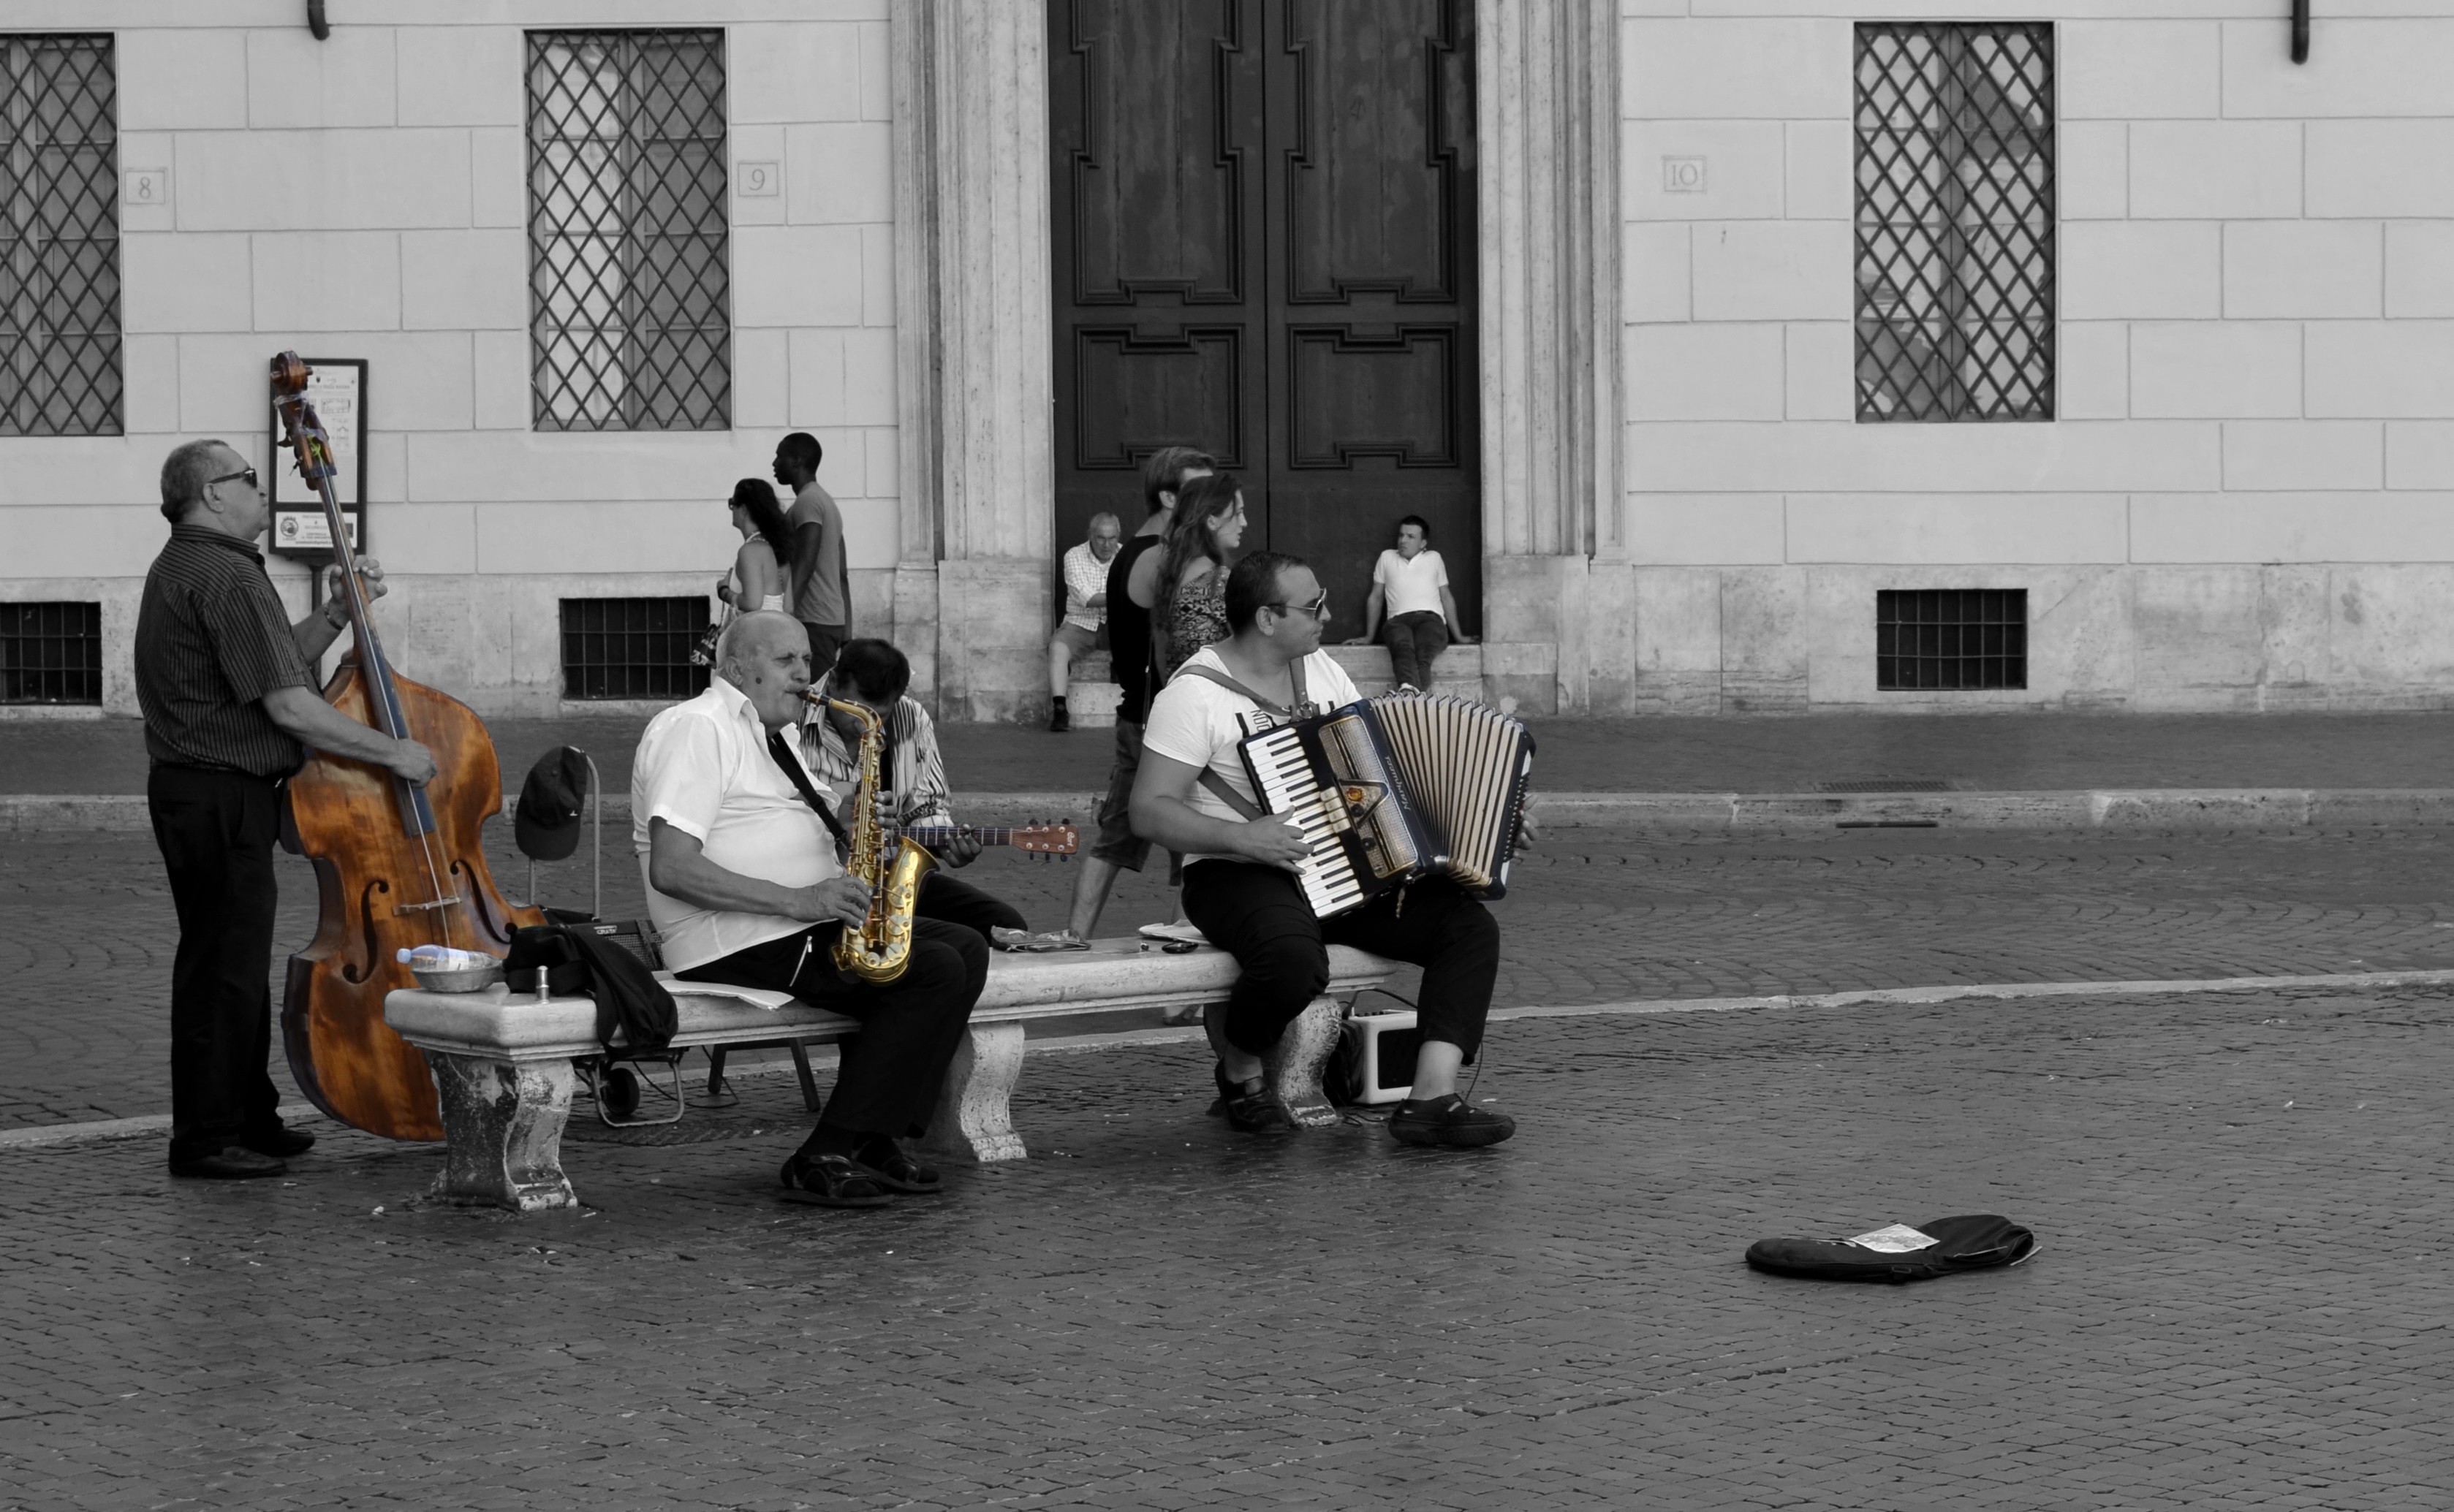
road, street, crowd, holiday, italy, musician, black, monochrome, rome, infrastructure, photograph, buskers